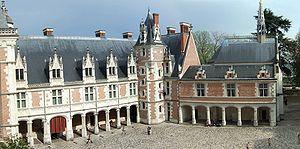
Le château royal de Blois, situé dans le département de Loir-et-Cher, fait partie des châteaux de la Loire. Il fut la résidence favorite des rois de France à la Renaissance.
1503 : le pape Jules II est intronisé. Il devient le mécène de Bramante, Raphaël et Michel-Ange.